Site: brandenburg
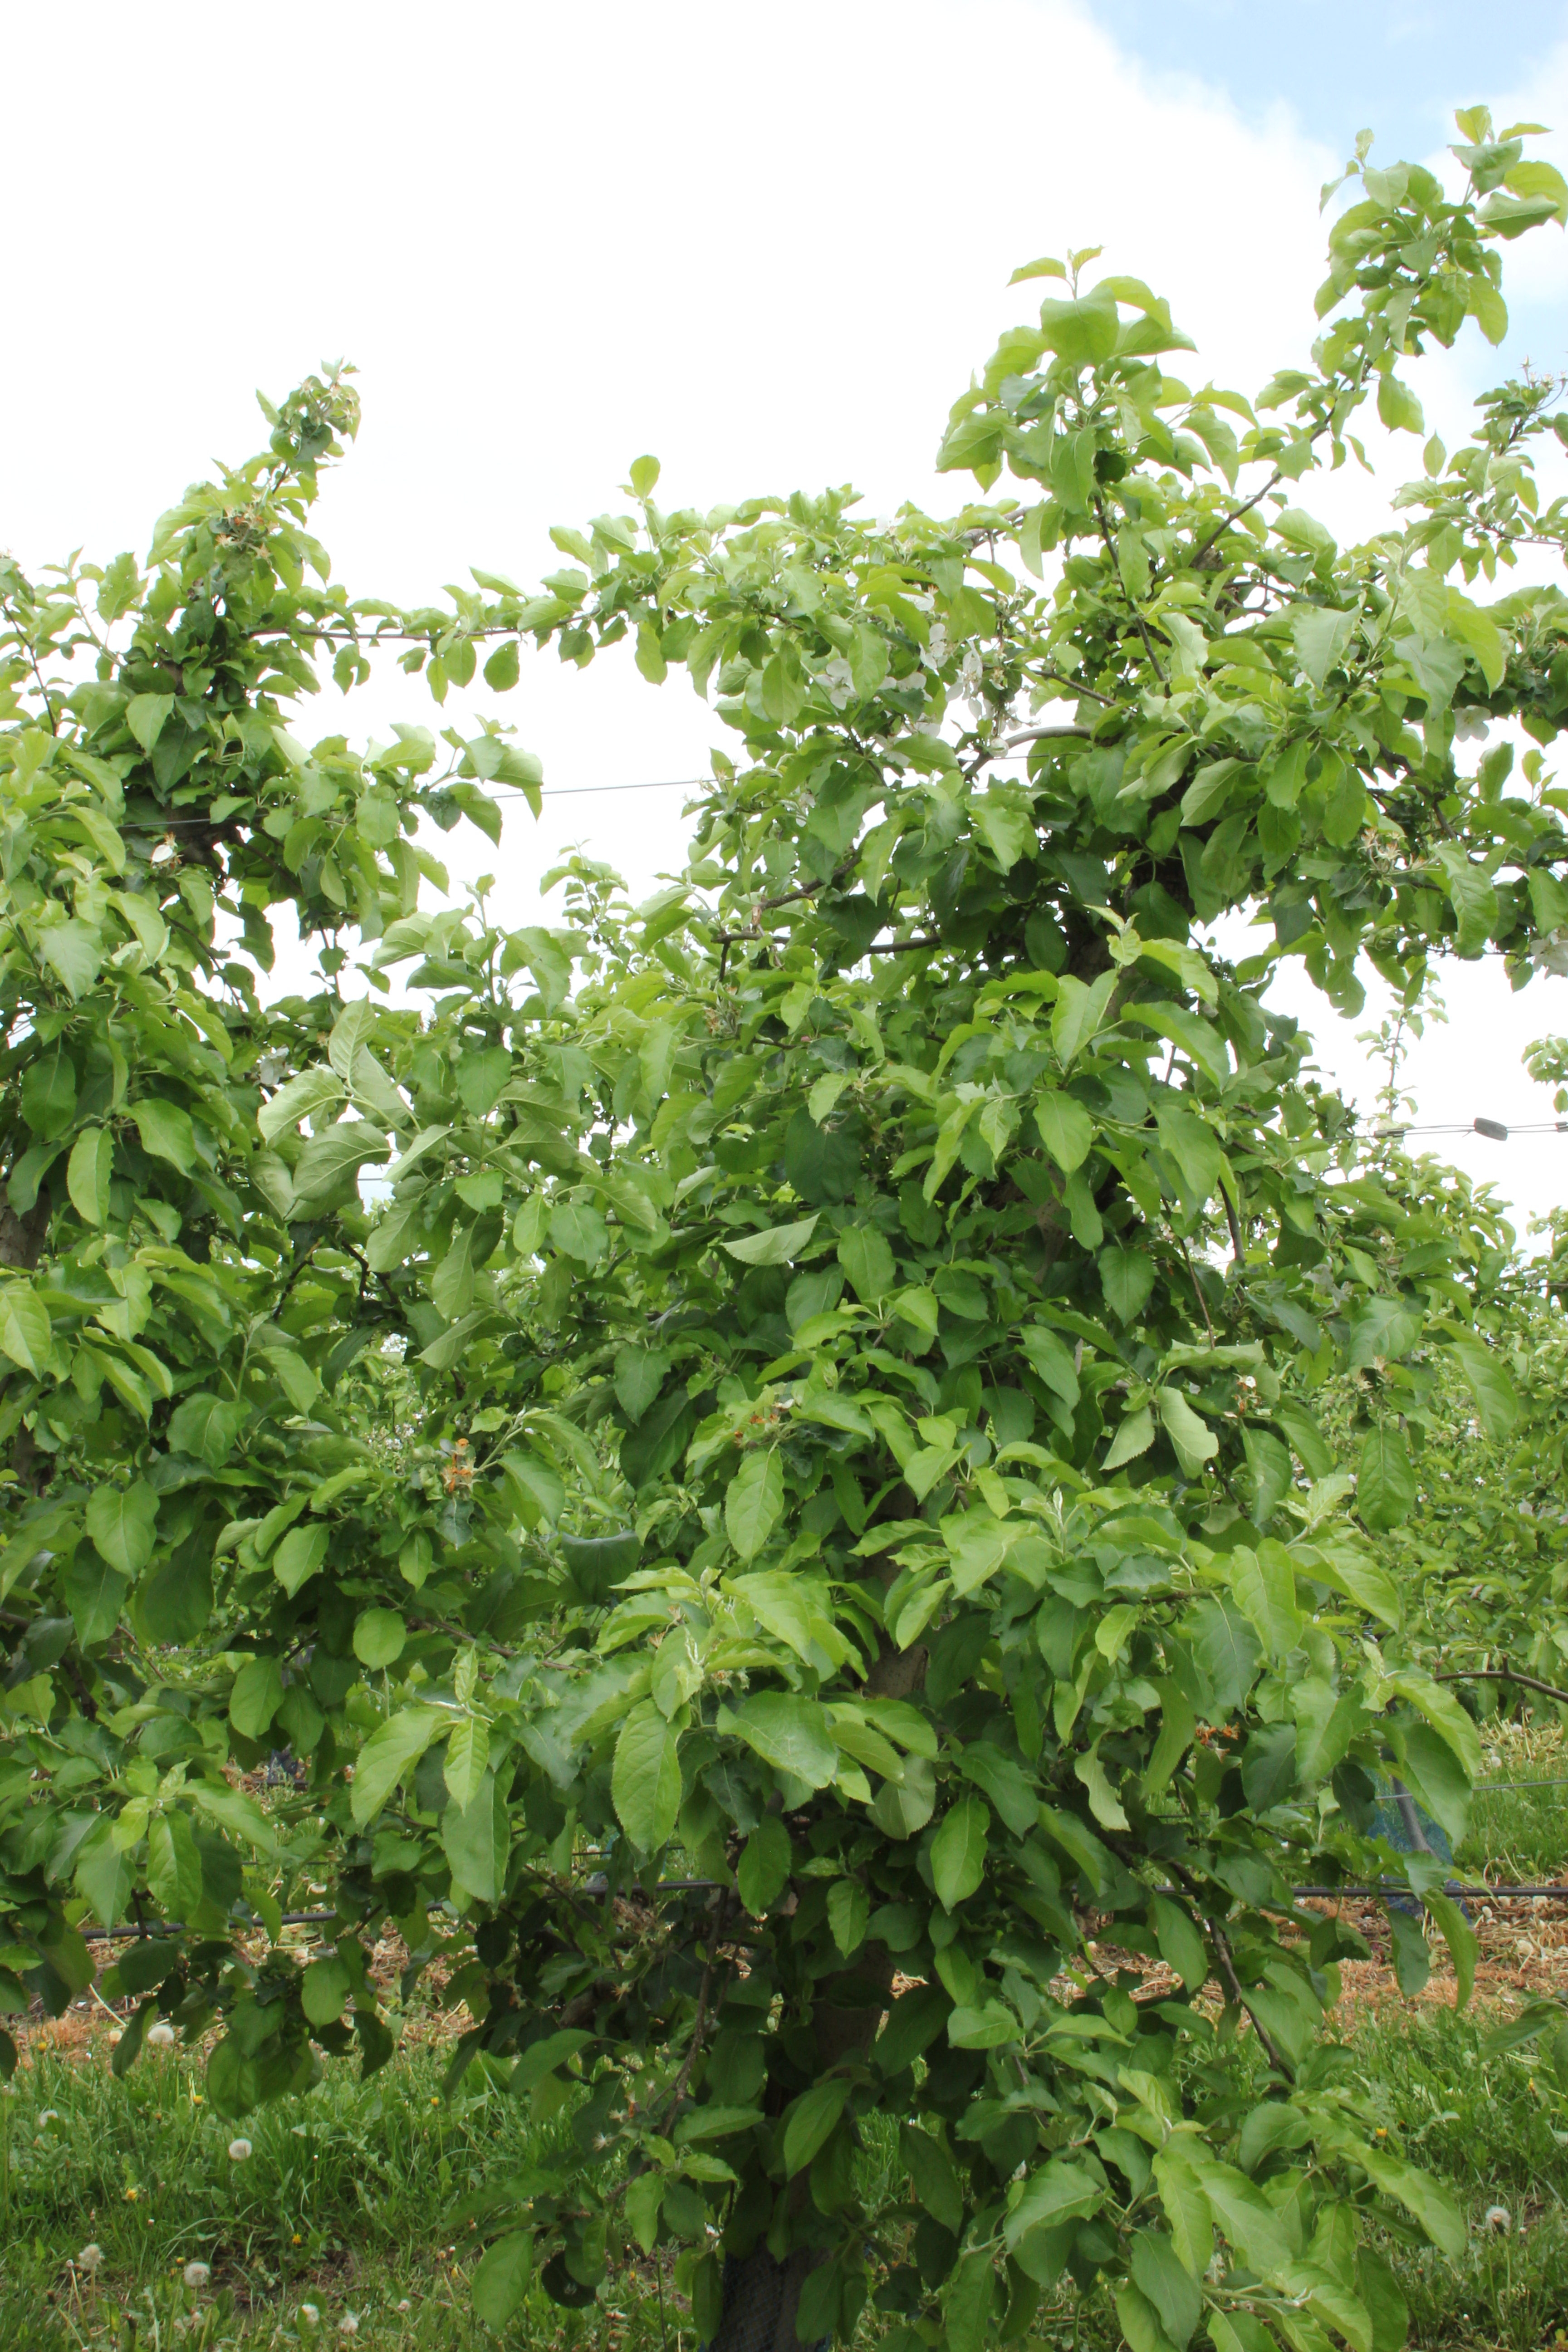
Growth stage (BBCH 67): Flowering